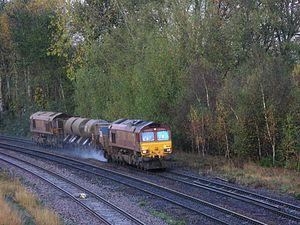
Les feuilles sur les voies sont un problème rencontré dans les chemins de fer lorsque des feuilles humides tombent et s'accrochent à la surface des rails sur les voies ferrées. Il en résulte une réduction significative de la friction entre les roues des trains et les rails, pouvant aller jusqu'à rendre la voie temporairement inutilisable.